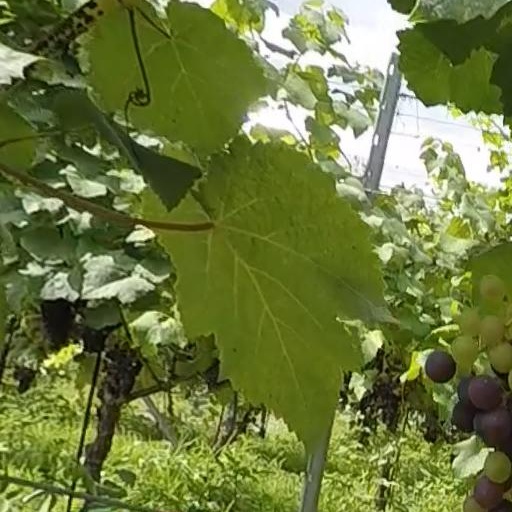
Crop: grape